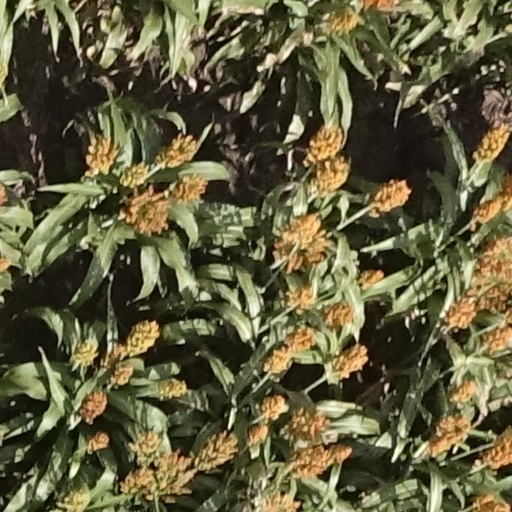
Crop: sorghum